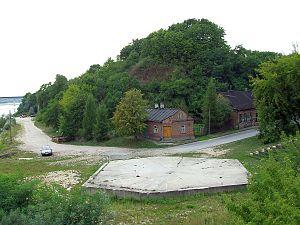
Wyszogród est une ville de la voïvodie de Mazovie, dans le nord-est de la Pologne.